Château de Maulnes

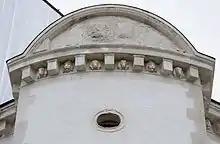
Cornice corbels of the north tower

The main building was designed to be viewed primarily from a north–south angle. The five facades differ from each other, however, they all share three elements: an ashlar roof base, floors and an attic. The two north facades, situated on either side of the entry turret, combine and form an assembly; while the south facade and two towers that flank form another. The south facade opens to the garden and features a nymphaeum in the lower part.